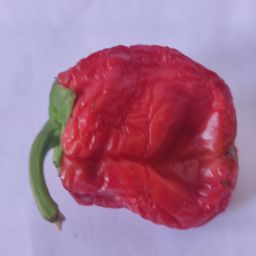
Crop: Bell Pepper
Quality: Dried